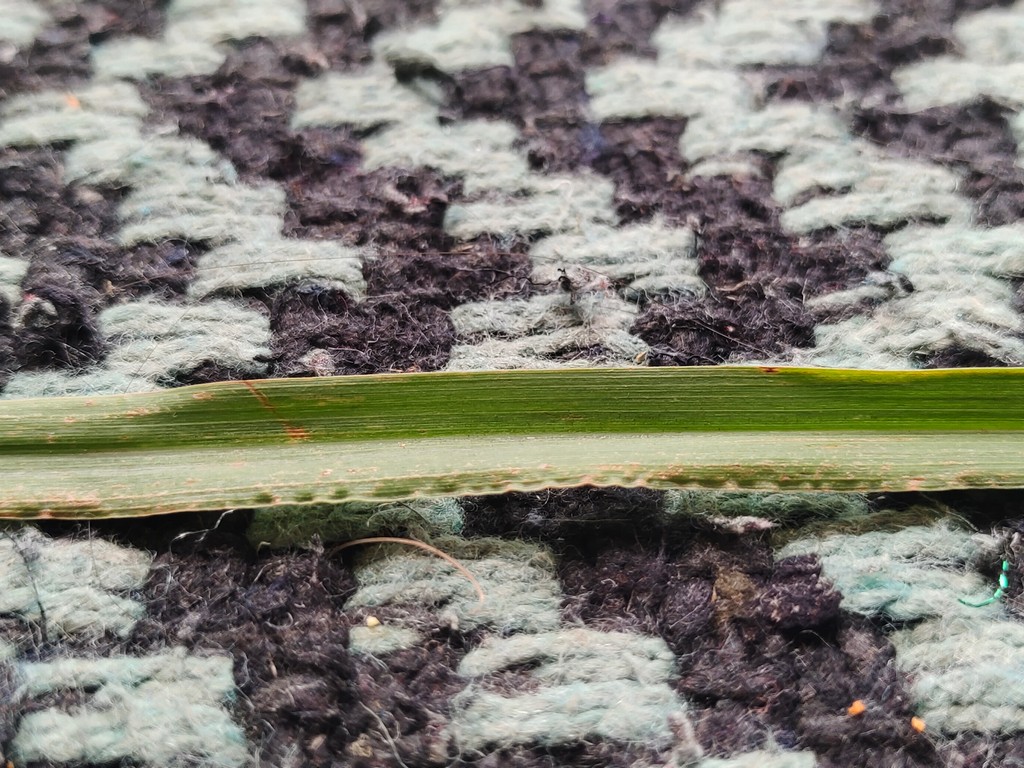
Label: Unhealthy